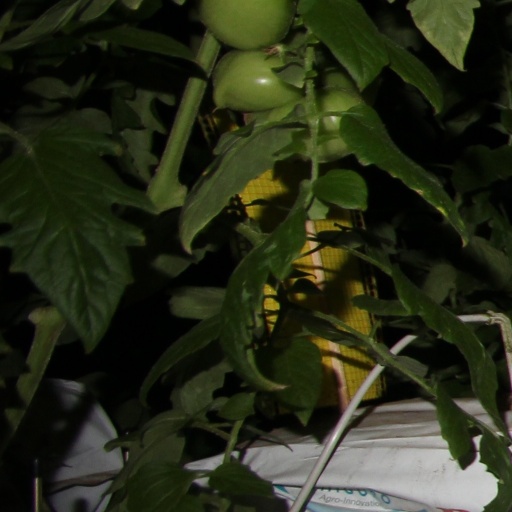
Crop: tomato